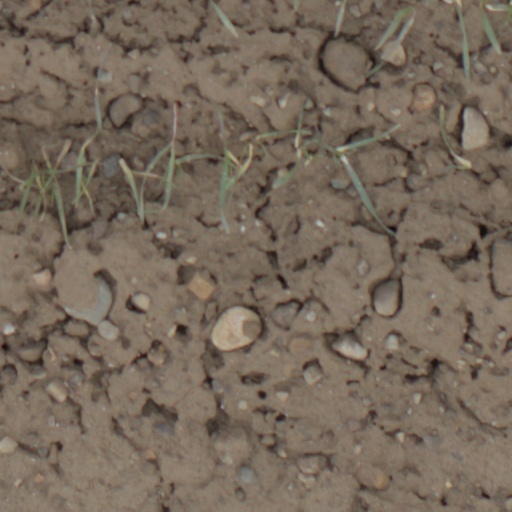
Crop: wheat